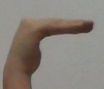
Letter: haa